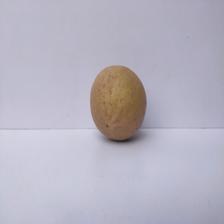
Size: Large